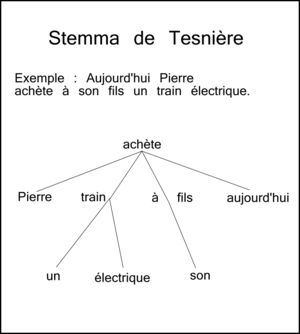
Lucien Tesnière, né le 13 mai 1893 à Mont-Saint-Aignan et mort le 6 décembre 1954 à Montpellier, est un linguiste français, considéré comme le fondateur de la grammaire de dépendance.
Un stemma est, en linguistique, un arbre représentant la structure de la phrase selon Lucien Tesnière. Dans cet arbre, le verbe a un rôle capital, il n'est le complément de rien. À part le verbe, chaque élément est le complément d'un autre élément. Chaque élément est ainsi dépendant d'un autre.
En linguistique, une catégorie de mots est la réunion de mots d'un certain type, ayant des traits grammaticaux en commun, ou encore qui peuvent figurer dans un même environnement syntaxique. On range chaque mot dans une des catégories.